Mad Dash Racing

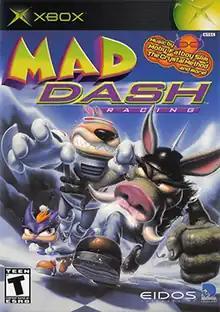
North American Xbox cover art

Mad Dash Racing is a racing video game for the Xbox developed by Crystal Dynamics and published by Eidos Interactive. It was released as a launch title in November 2001. The video game features the voices of Billy West and Charles Martinet.